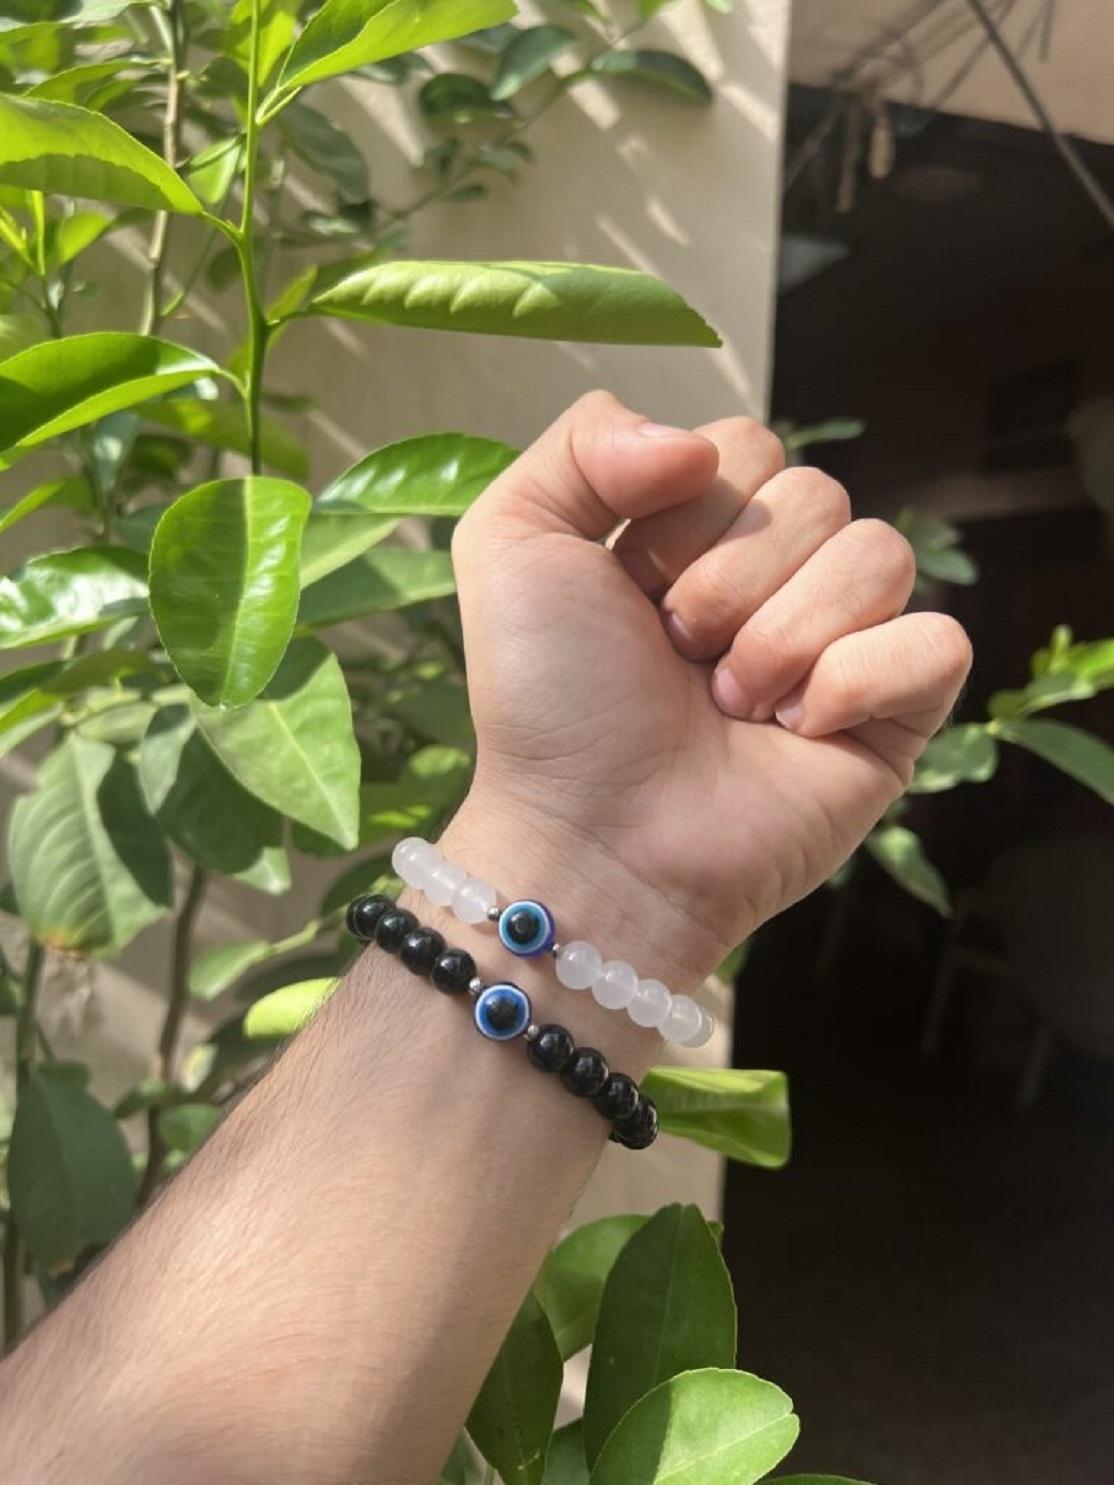
AJS Evil Eye Hand Bracelet for Women and Men Gift Nazar Battu For Your love - (Pack of -2)
Type: Bracelets & Bangles
Brand: AJS
Price: Rs. 249
 Introducing AJS Bracelets: Elevate Your Style with Premium Quality Bracelets for Men, Women & CouplesDiscover the epitome of elegance and fashion with AJS Bracelets, a collection designed to cater to the diverse tastes of men, women, and couples seeking the perfect accessory to adorn their wrists. Crafted with meticulous attention to detail, our bracelets blend multi-design creativity with premium quality materials to create stunning pieces that resonate with individual style.For Men:AJS Bracelets understands that modern men seek accessories that reflect their unique personalities. Our range of bracelets for men combines masculinity with sophistication. From sleek leather bands to intricate metalwork, our designs offer a variety that suits both formal and casual occasions. Whether you're aiming for a rugged look or a refined appearance, AJS Bracelets for men will effortlessly complement your attire.For Women:Elegance knows no boundaries, and our collection of bracelets for women stands as a testament to that. From delicate chains embellished with intricate charms to bolder beaded options that exude confidence, our designs cater to a myriad of styles. Adorn your wrist with a touch of grace and let your individuality shine through with AJS Bracelets.For Couples:Celebrate the bond you share with your significant other through our couples' bracelets. Crafted to symbolize unity and connection, these bracelets come in pairs, allowing you and your partner to showcase your love in a stylish and meaningful way. Choose from matching designs that resonate with your relationship and let your wrists tell a tale of togetherness.Premium Quality:At AJS Bracelets, quality is non-negotiable. Each piece is meticulously crafted using the finest materials, ensuring durability and a luxurious feel. Our commitment to excellence means that every bracelet undergoes rigorous quality checks, guaranteeing that you receive a piece that not only looks exceptional but also stands the test of time.Multi-Design Creativity:Variety is the spice of life, and AJS Bracelets embraces this philosophy. Our collection boasts a diverse array of designs, from minimalist and understated to bold and intricate. With an emphasis on creativity, our bracelets are designed to be an extension of your personality, allowing you to curate your desired look effortlessly.Beaded Bracelets:For those who appreciate the artistry of beadwork, our beaded bracelets are a testament to craftsmanship. The vibrant colors and intricate patterns of our beaded designs add an element of artistic flair to your ensemble. Each bead is carefully chosen and arranged, resulting in a piece that's as unique as you are.Elevate your style and make a statement with AJS Bracelets. Whether you're seeking an accessory to complete your outfit or a meaningful gift for a loved one, our collection offers a fusion of elegance, quality, and innovation that caters to every taste and occasion. Explore the world of AJS Bracelets and discover the perfect wrist adornments that resonate with your personal style journey.Disclaimer:Adds a touch of personal style and uniqueness.
Features: Stylish and trendy bracelet,Adjustable size to fit different wrist sizes,Suitable for both men and women,Ideal for casual or boho-chic fashion styles,Easy to put on and take off with a secure closure,Superior Quality & Skin Friendly: High Quality as per International Standards that makes it very skin friendly.,It has been made from toxic free materials Anti-Allergic and Safe for Skin.,It can be worn over long time periods without any complains of ach and swelling.Made from Premium Quality Material this product assures to remain in its Original Glory even after years of usage.